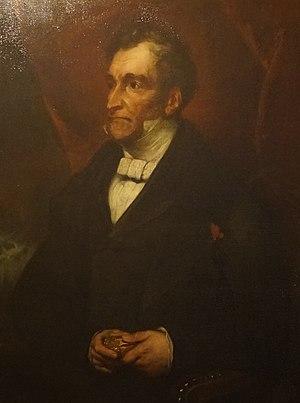
du musée de Toul.
Eugène François Marie Joseph Devéria, né à Paris le 22 avril 1805 et mort à Pau le 3 février 1865, est un peintre romantique et peintre d'histoire français.
Le baron Joseph-Dominique Louis, également appelé l’abbé Louis ou le baron Louis, est un homme politique et diplomate français né à Toul le 13 novembre 1755 et mort à Bry-sur-Marne le 26 août 1837. Il s'imposa comme un remarquable technicien des finances publiques et fut à cinq reprises ministre des Finances, sous les deux Restaurations et la monarchie de Juillet.
Cette page concerne les événements qui se sont produits durant l'année 1830 en Lorraine.